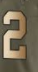
Number: 2